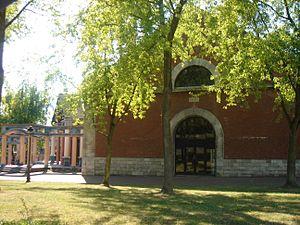
Théâtre du Manège Maubeuge - France
Maubeuge est une commune française située dans le département du Nord, en région Hauts-de-France. Ses habitants sont appelés les Maubeugeois.